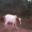
Label: cattle